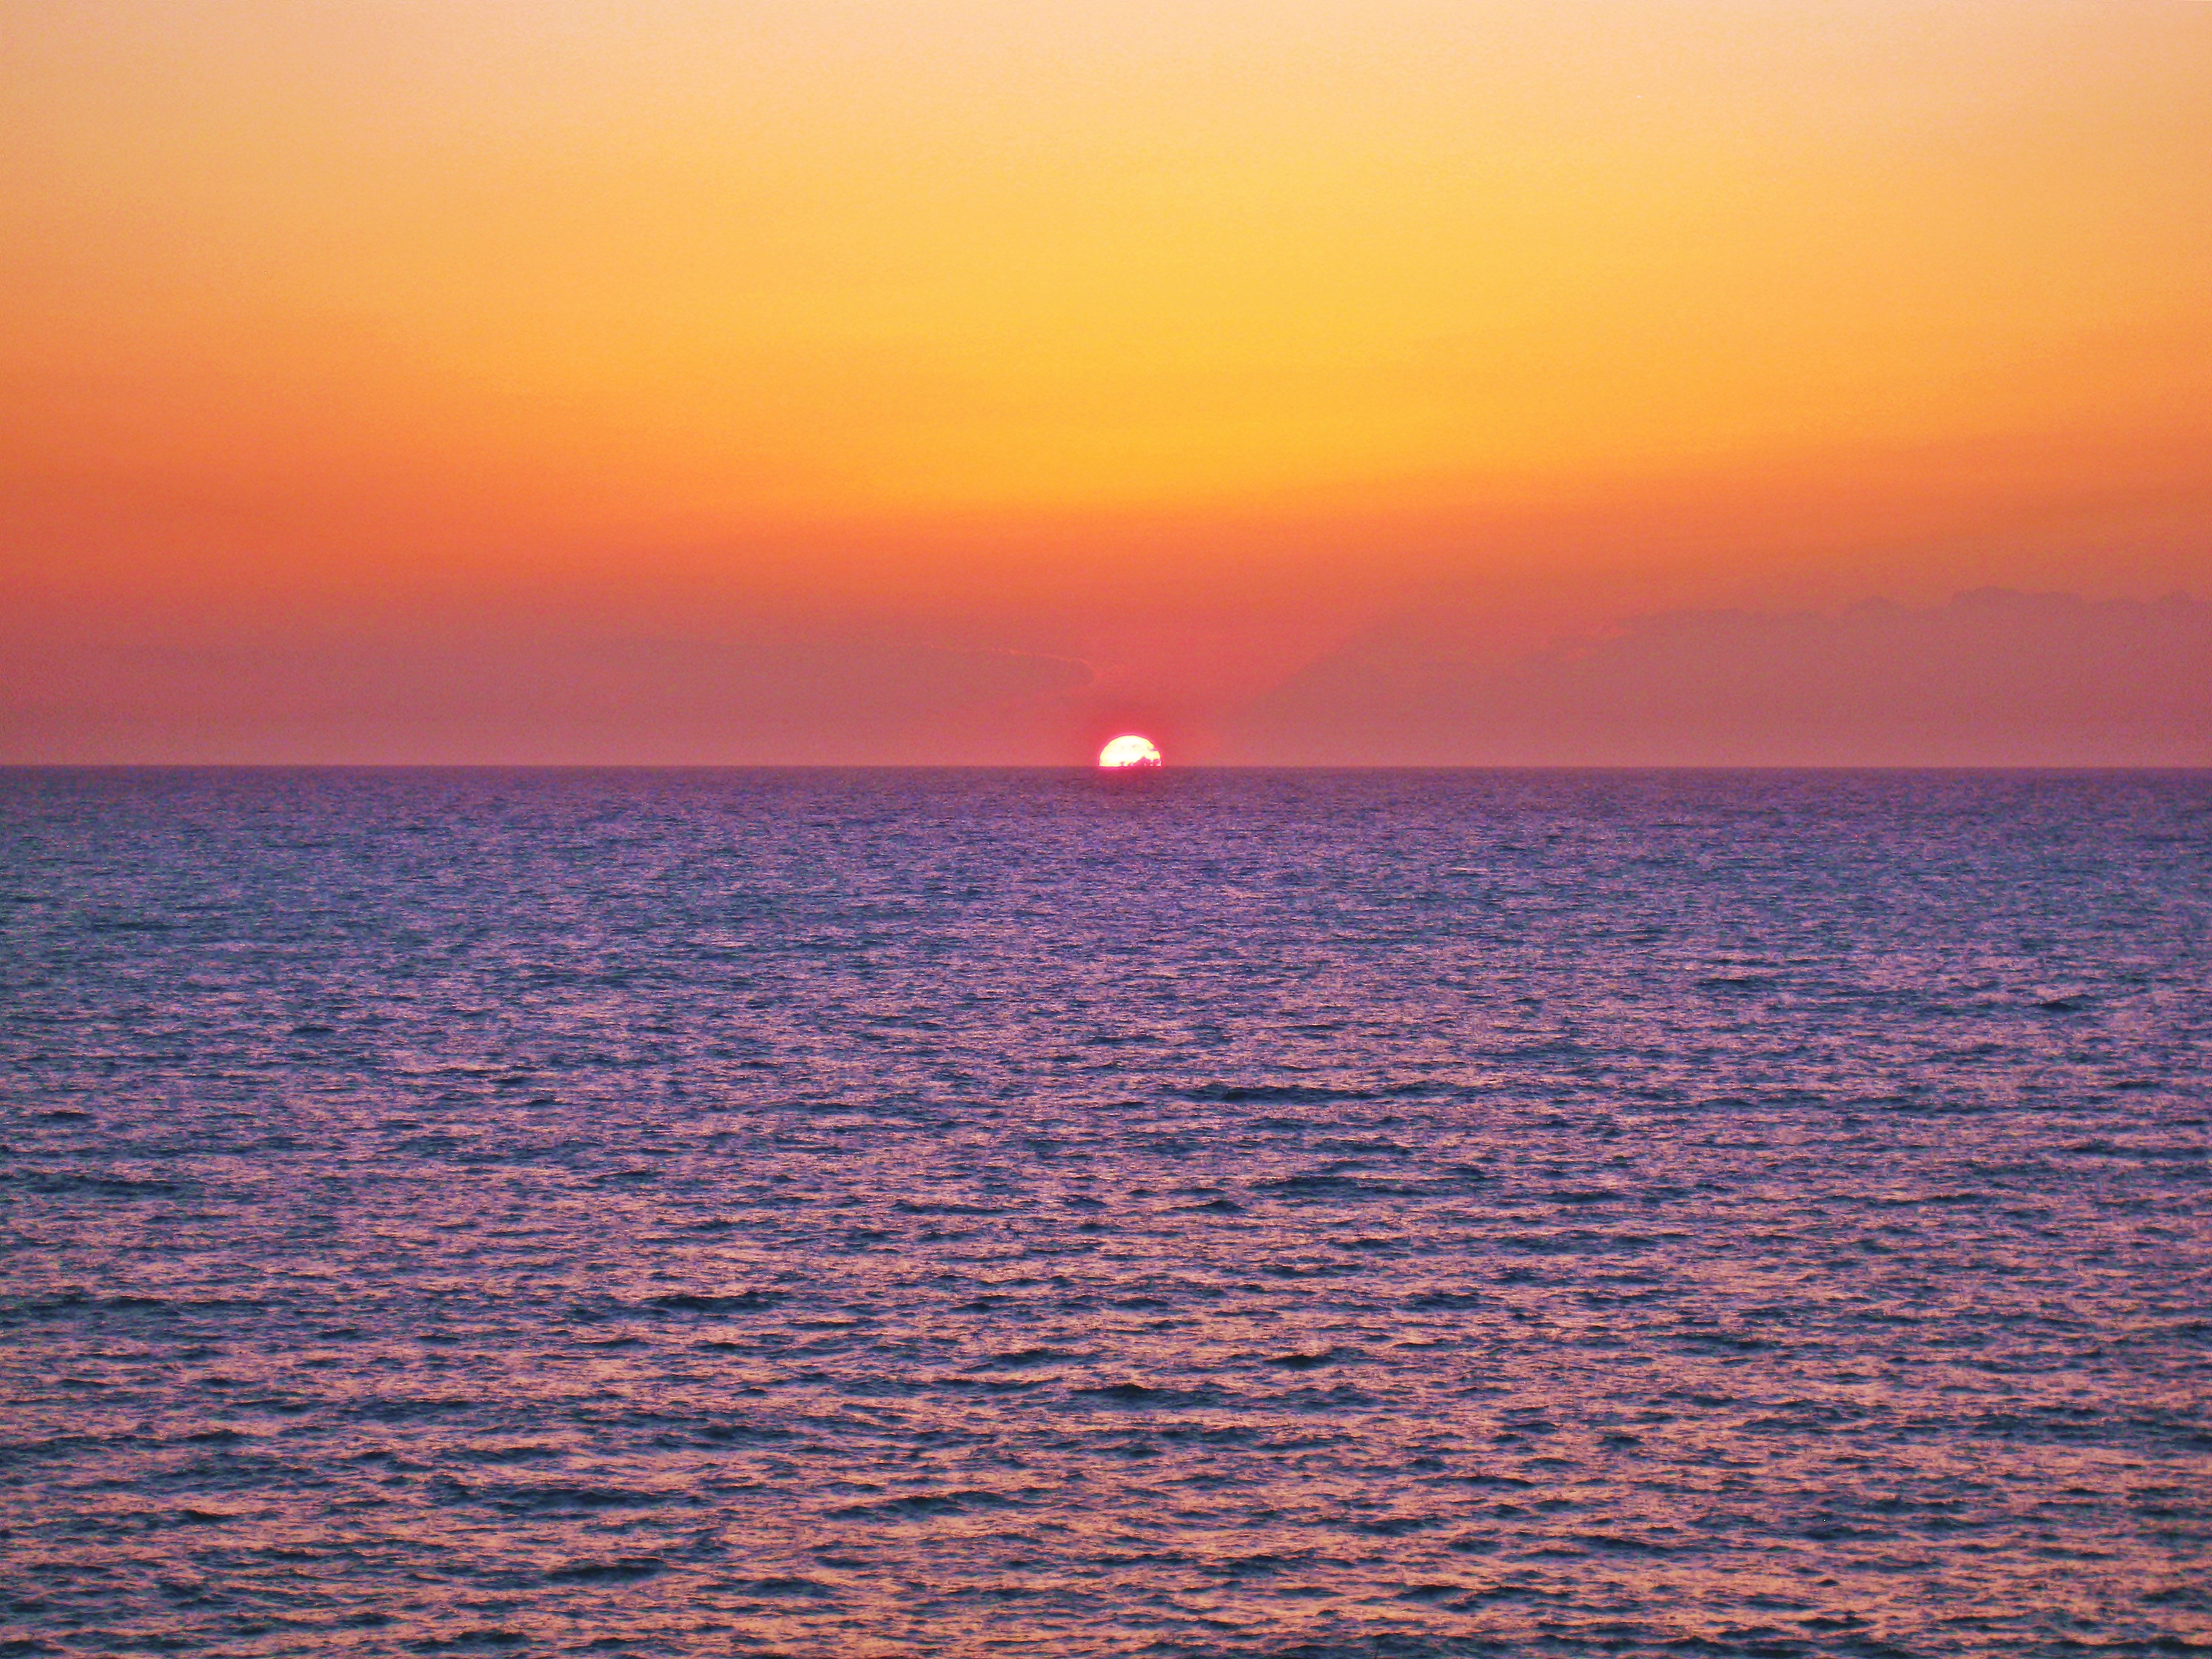
sea, coast, water, nature, ocean, horizon, sky, sun, sunrise, sunset, warm, sunlight, morning, dawn, summer, vacation, travel, seaside, dusk, evening, twilight, orange, mediterranean, red, vehicle, relax, tranquil, scenic, color, peaceful, seascape, scenery, holiday, calm, blue, yellow, tourism, dream, seacoast, beautiful, scene, sunset sky, wonderful, restful, afterglow, sunset landscape, sea scape